Aaron Thomas (American football)

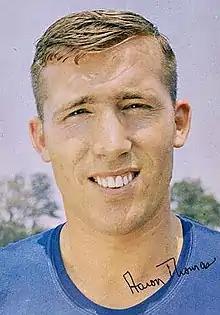
Thomas in 1965

Aaron Norman Thomas (November 7, 1937 – April 26, 2024) was an American professional football player who was a tight end in the National Football League (NFL) for the San Francisco 49ers and New York Giants from 1961 to 1970. He played college football for the Oregon State Beavers.